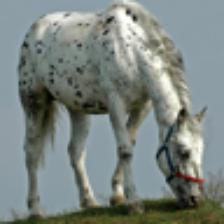
Label: NonHuman